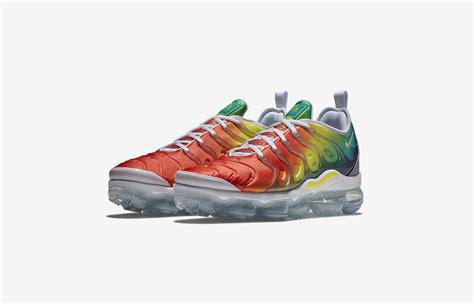
Brand: Nike
Model: Air Vapormax Plus